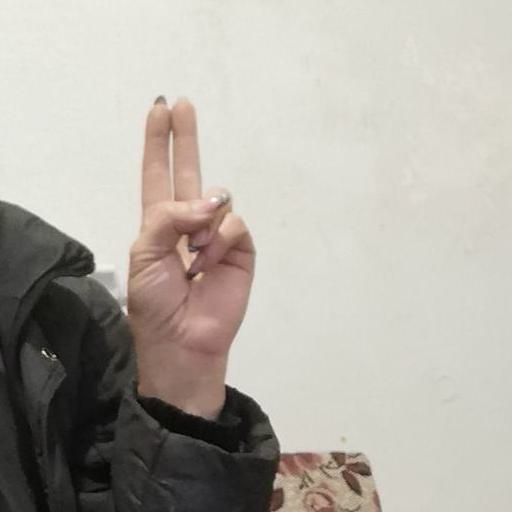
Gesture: two_up